Colemak

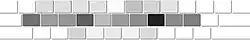
Diagram of English letter frequencies on Colemak

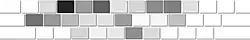
Diagram of English letter frequencies on QWERTY

The Colemak layout was designed with the QWERTY layout as a base, changing the positions of 17 keys while retaining the QWERTY positions of most non-alphabetic characters and many popular keyboard shortcuts, supposedly making it easier to learn than the Dvorak layout for people who already type in QWERTY without losing efficiency. It shares several design goals with the Dvorak layout, such as minimizing finger path distance and making heavy use of the home row. 74% of typing is done on the home row compared to 70% for Dvorak and 32% for QWERTY. The default Colemak layout lacks a Caps Lock key; an additional Backspace key occupies the typical position of Caps Lock on modern keyboards.